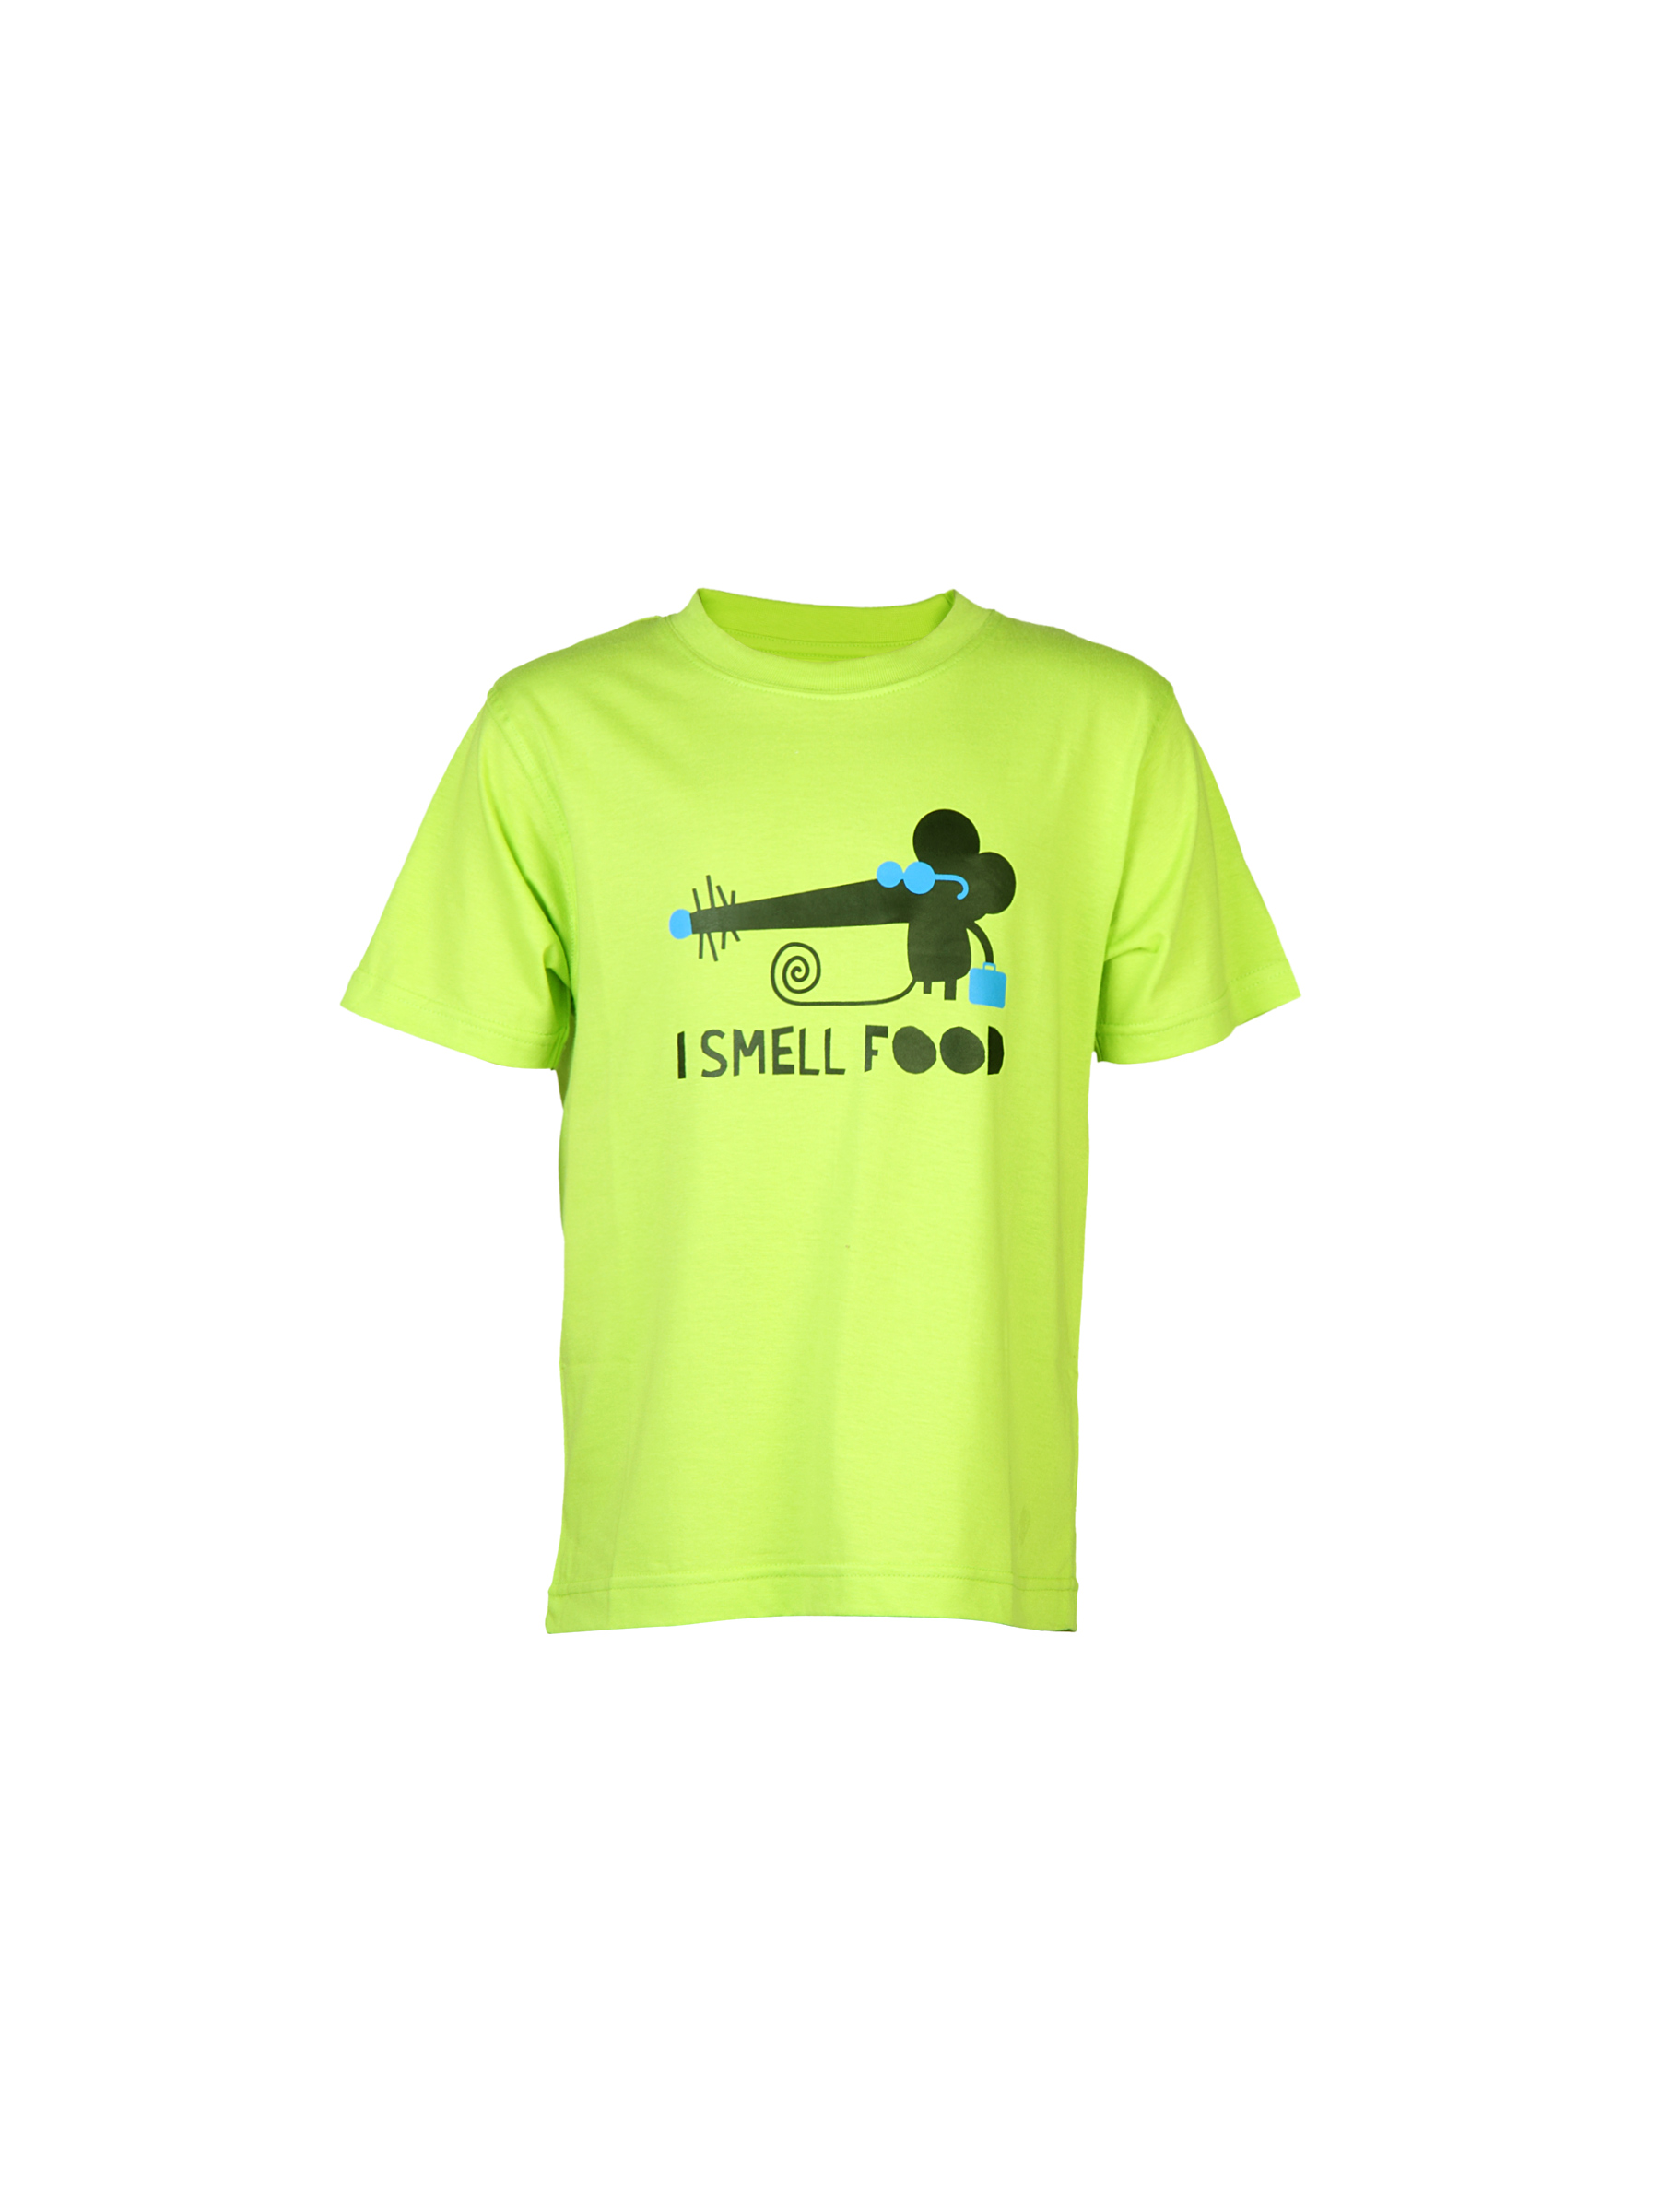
Tantra Unisex Printed Green Tshirts
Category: Apparel / Topwear / Tshirts
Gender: Unisex
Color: Green
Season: Fall 2011
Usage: Casual